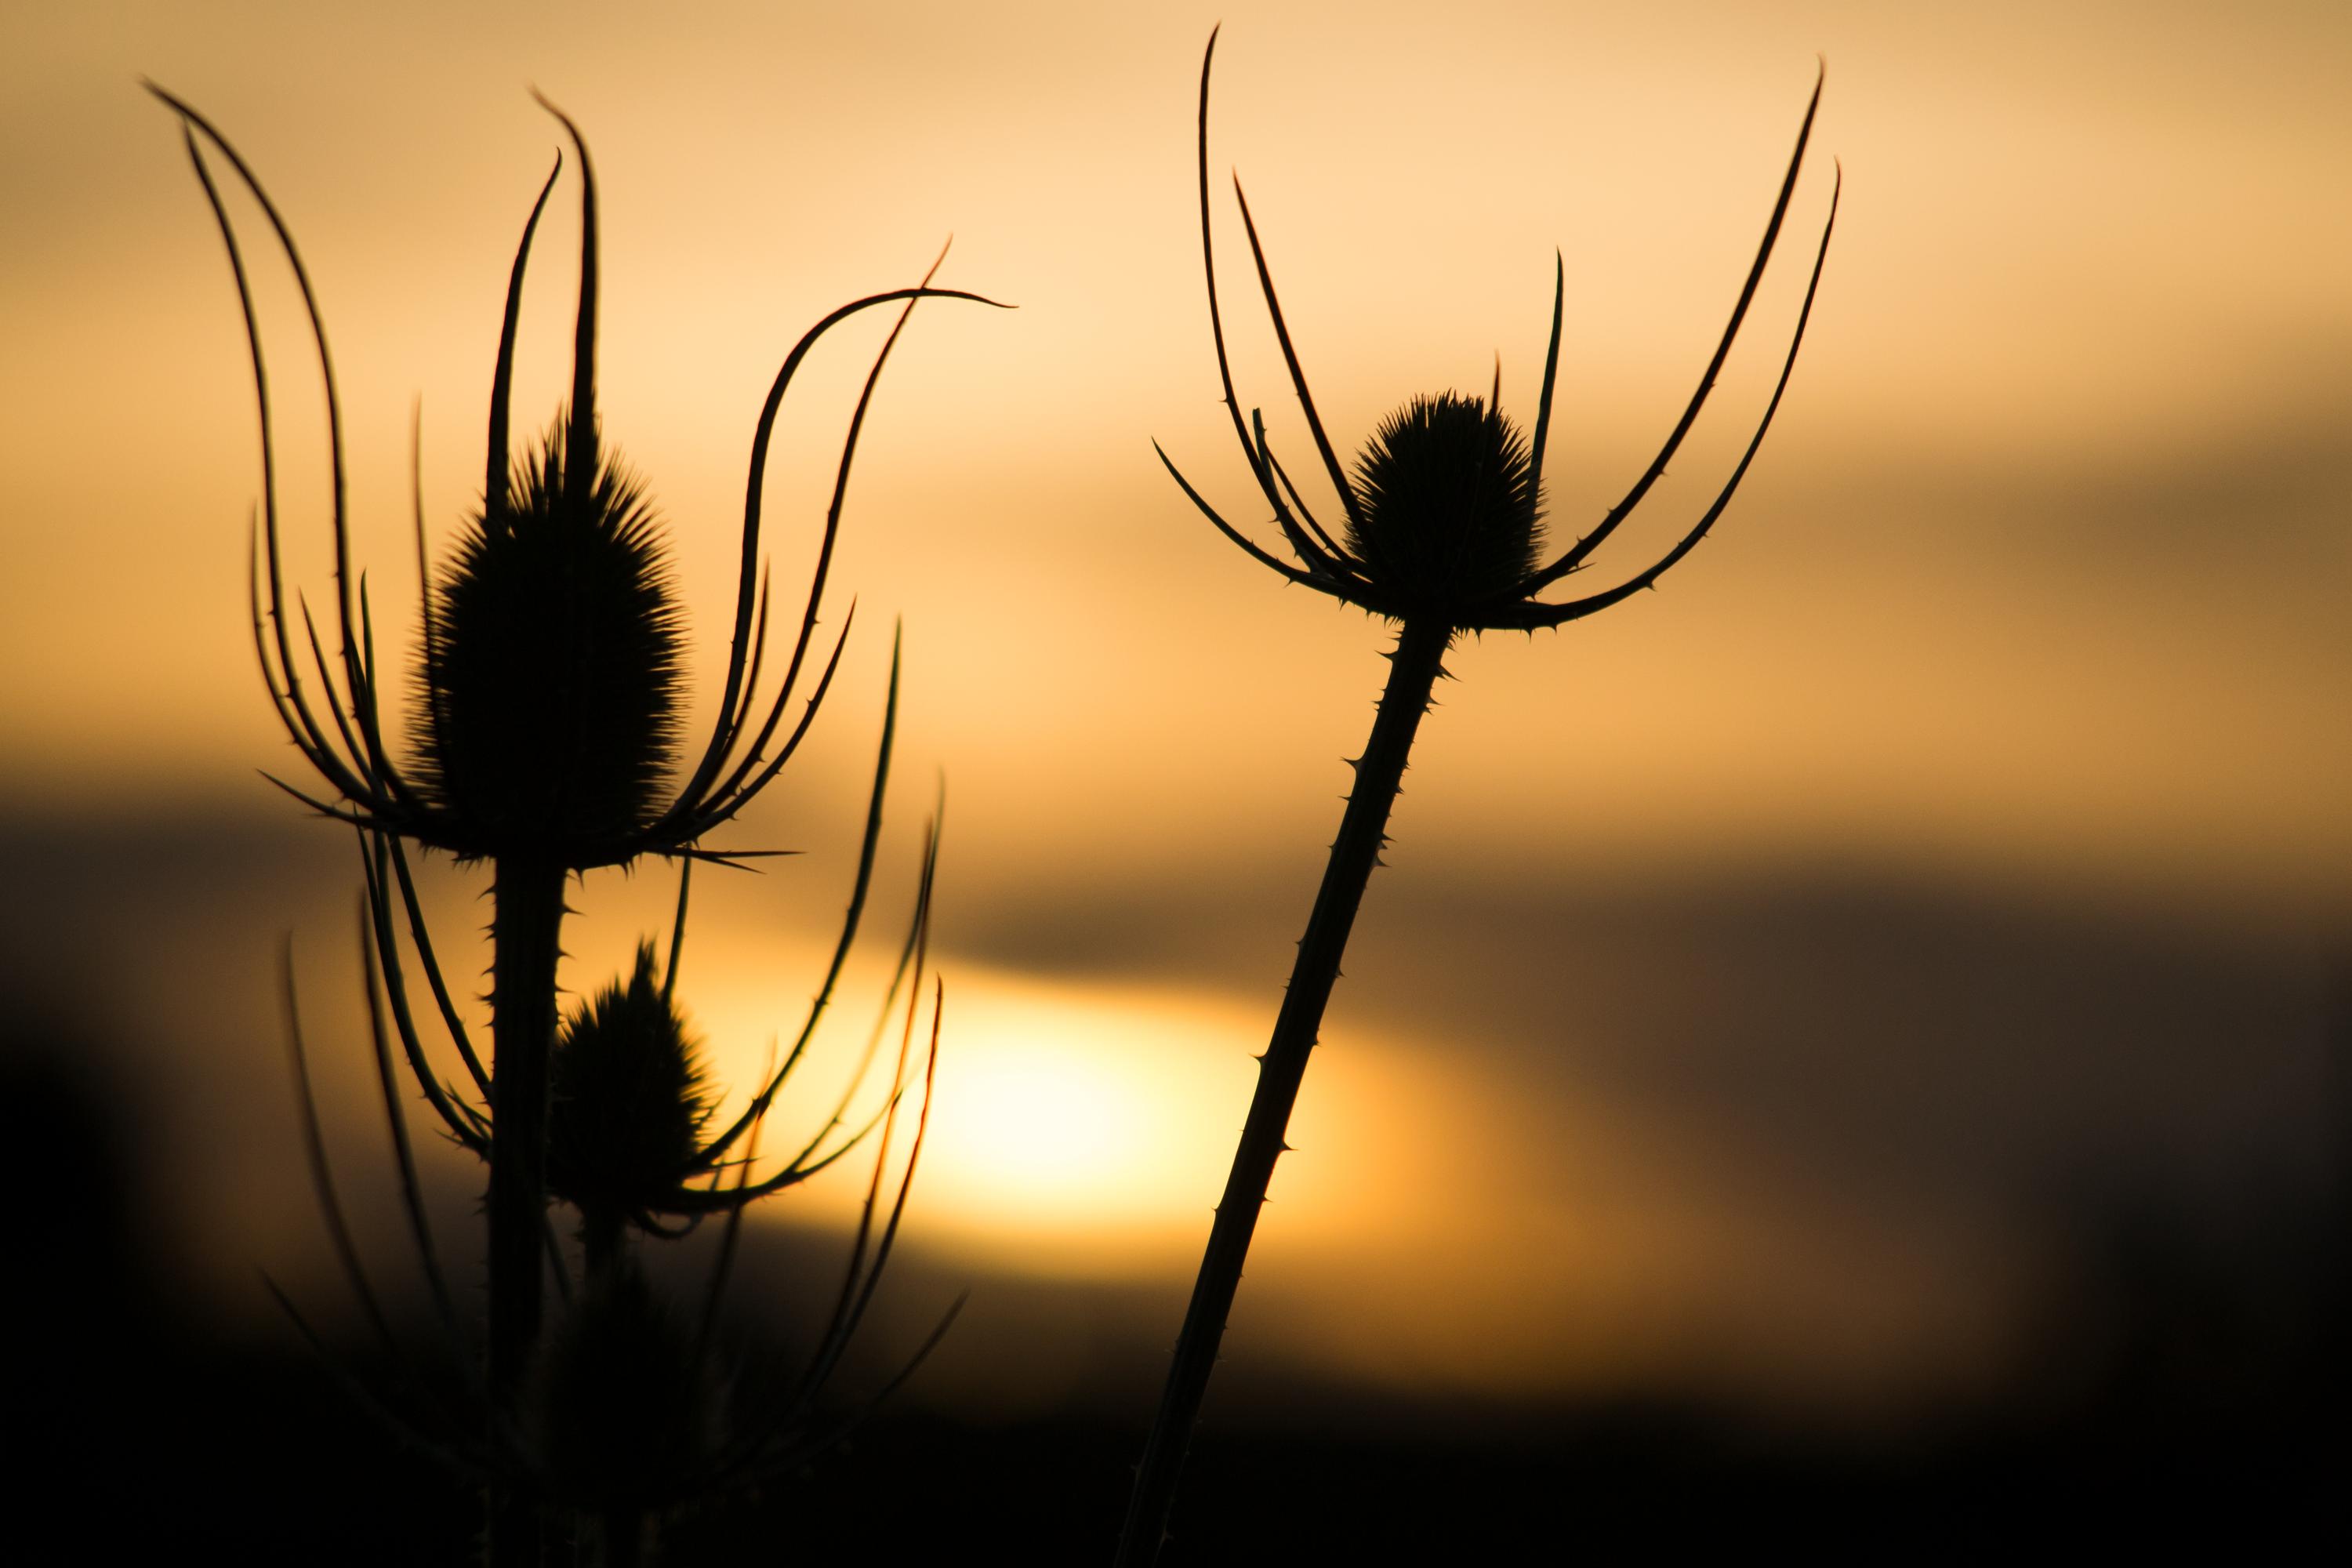
nature, grass, branch, silhouette, light, plant, sun, sunrise, sunset, sunlight, morning, leaf, flower, dawn, dusk, europe, evening, reflection, darkness, nikon, flora, close up, nikkor, curuyann, macro photography, flowering plant, atmospheric phenomenon, grass family, plant stem, computer wallpaper